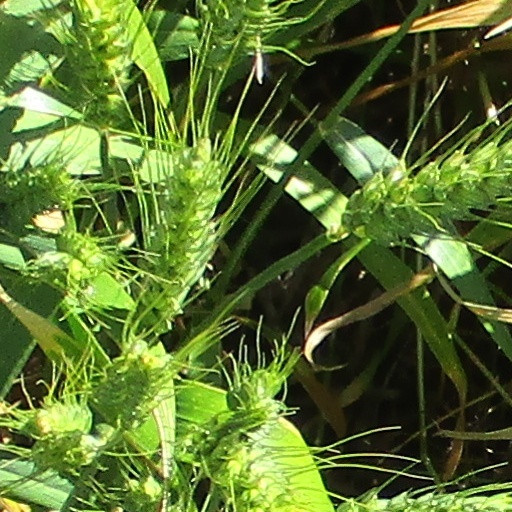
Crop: wheat